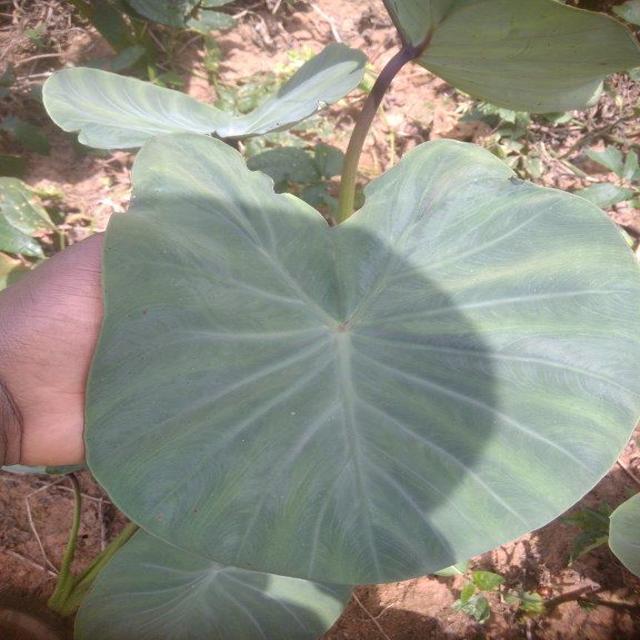
Label: Healthy